List of birds of South Africa

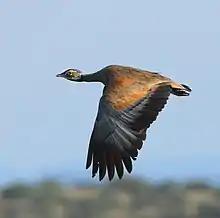
Blue bustard

Order: PodicipediformesFamily: Podicipedidae